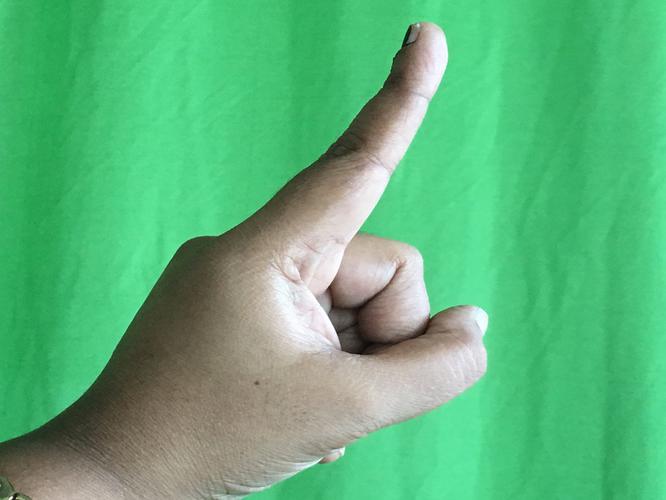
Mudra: Suchi
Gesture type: single_hand